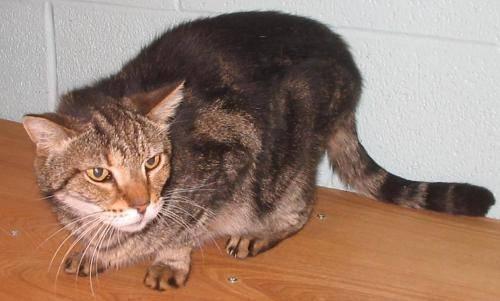
cat